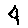
Label: 4